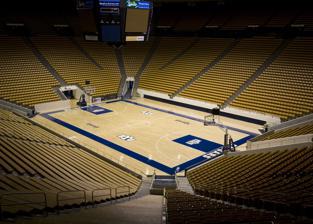
Building: Marriott Center
Country: United States of America
Year built: 1971
College basketball arena in Provo, Utah, United States J. Willard Marriott Center Marriott Center in 2006 Provo Location in the United States Show map of the United States Provo Location in Utah Show map of Utah Address 701 East University Parkway Location Brigham Young University Provo, Utah , U.S. Coordinates 40°15′14″N 111°38′56″W / 40.254°N 111.649°W / 40.254; -111.649 Public transit UVX (at BYU Stadium station) Owner Brigham Young University Capacity 22,700 (1971–2012) 20,951 (2012–2015) 18,987 (2015–2022) 17,978 (2022-present) Opened 1971 ; 54 years ago ( 1971 ) Tenants BYU men's basketball BYU women's basketball The Marriott Center is a multi-purpose arena in the western United States , located on the campus of Brigham Young University (BYU) in Provo, Utah . It is home to the BYU Cougars men's and women's basketball teams. The seating capacity for basketball games at the Marriott Center is officially 17,978. It is the largest basketball arena in the Big 12 Conference and is among the largest on-campus basketball arenas in the nation. In addition to basketball, the Marriott Center is used for weekly campus devotionals and forums. The elevation of the court is approximately 4,650 feet (1,420 m) above sea level . History The Marriott Center was named in honor of benefactor and hotel tycoon J. Willard Marriott , founder of the Marriott Corporation . When the arena opened 54 years ago in 1971, it passed the University of Minnesota 's Williams Arena as the largest college basketball arena in the nation. It was also the largest venue in the nation built for basketball, larger than any NBA (or ABA ) arena at that time. It lost both distinctions when the University of Kentucky opened Rupp Arena in 1976 but remained as the largest basketball-specific facility on a U.S. college campus until 1987, when the University of Tennessee opened Thompson–Boling Arena . The Marriott Center, circa 1971 Prior to 1971, the Cougars played basketball games at the Smith Fieldhouse , which remains the primary venue for volleyball and gymnastics. The court was replaced in 2003 with a permanent floor. The Marriott Center has hosted the West Regionals of the NCAA Division I men's basketball tournament four times ( 1972 , 1977 , 1979 , 1982 ), and the Western Athletic Conference men's basketball tournament in 1988. On February 7, 1993, Cody Judy threatened Howard W. Hunter , president of the Quorum of Twelve Apostles of the Church of Jesus Christ of Latter-day Saints (LDS Church), with a supposed bomb in front of a crowd of 15,000–17,000 onlookers in the Marriott Center. A devotional gathering featuring Gordon B. Hinckley , the LDS Church's president , on October 17, 1995, drew the largest crowd to ever attend an activity at the arena: 25,875 people. In 1999, the Marriott Center set an NCAA record for highest attendance for a men's volleyball match: 14,156 watched BYU defeat Long Beach State on February 19, shattering the previous record of 10,225 (held by Hawaii). Renovations The Marriott Center in 2017 In April 2012, BYU announced renovations to the Marriott Center. The lower bench seating on the north side was replaced with prime chair seating. A new sound system was installed, and the men's and women's locker rooms were renovated. The changes in the lower seating lowered the Marriott Center’s capacity from 22,700 to 20,951. The remaining lower bench seating was replaced after the 2015 season, lowering seating capacity to around 19,000. The new renovation also installed new video boards in the arena and added the Marriott Center Annex building, where practice sessions take place for both BYU's men's and women's basketball teams. The Marriott Center Annex was placed between the Marriott Center and the BYU Broadcasting Building. Seating was updated again in 2022, lowering the capacity to 17,978. The Marriott Center has the largest seating capacity of any basketball arena in the Big 12 Conference , and as of October 2021 it had the eighth largest seating capacity of on-campus basketball arenas in the United States. See also List of NCAA Division I basketball arenas References